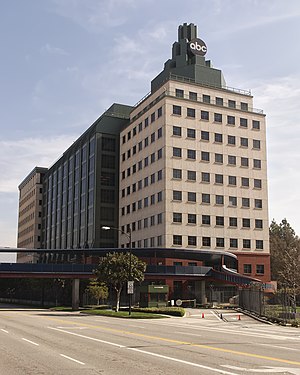
ABC Studios
ABC Studios er et tv-produktionsselskab, tidligere kendt som Touchstone Television. Touchstone blev grundlagt i Burbank, Californien i 1985, og skiftede til sit nuværende navn i maj 2007.